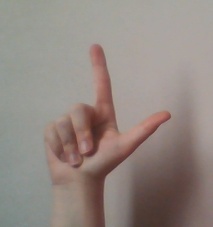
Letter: laam